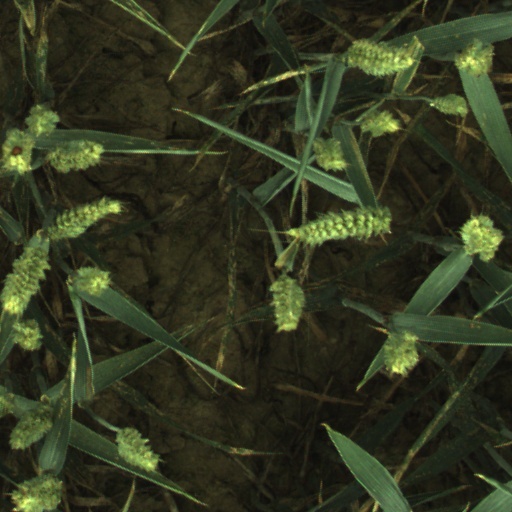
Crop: wheat